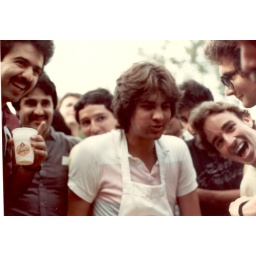
Kenny Mercado in the yellow shirt